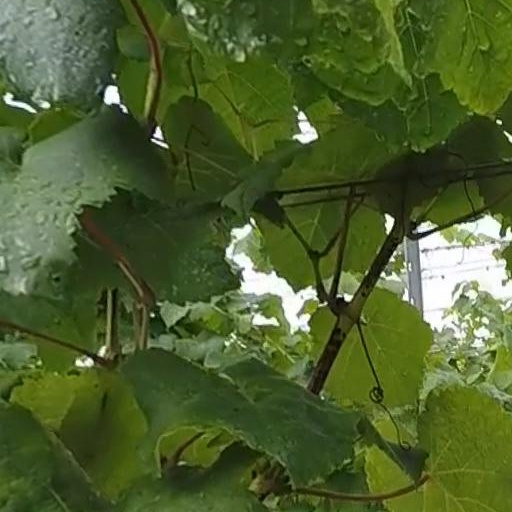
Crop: grape